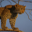
Label: leopard